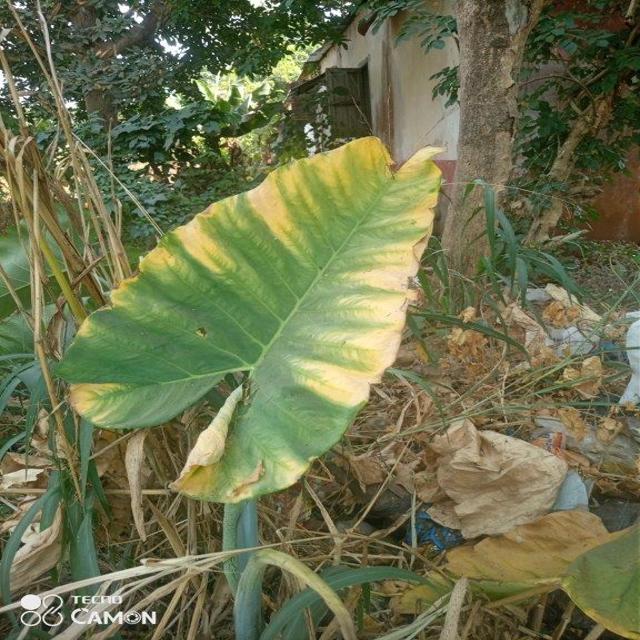
Label: Mid_Blight